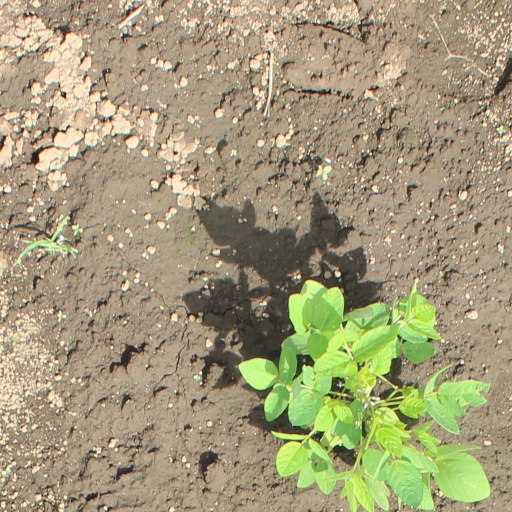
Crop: soybean